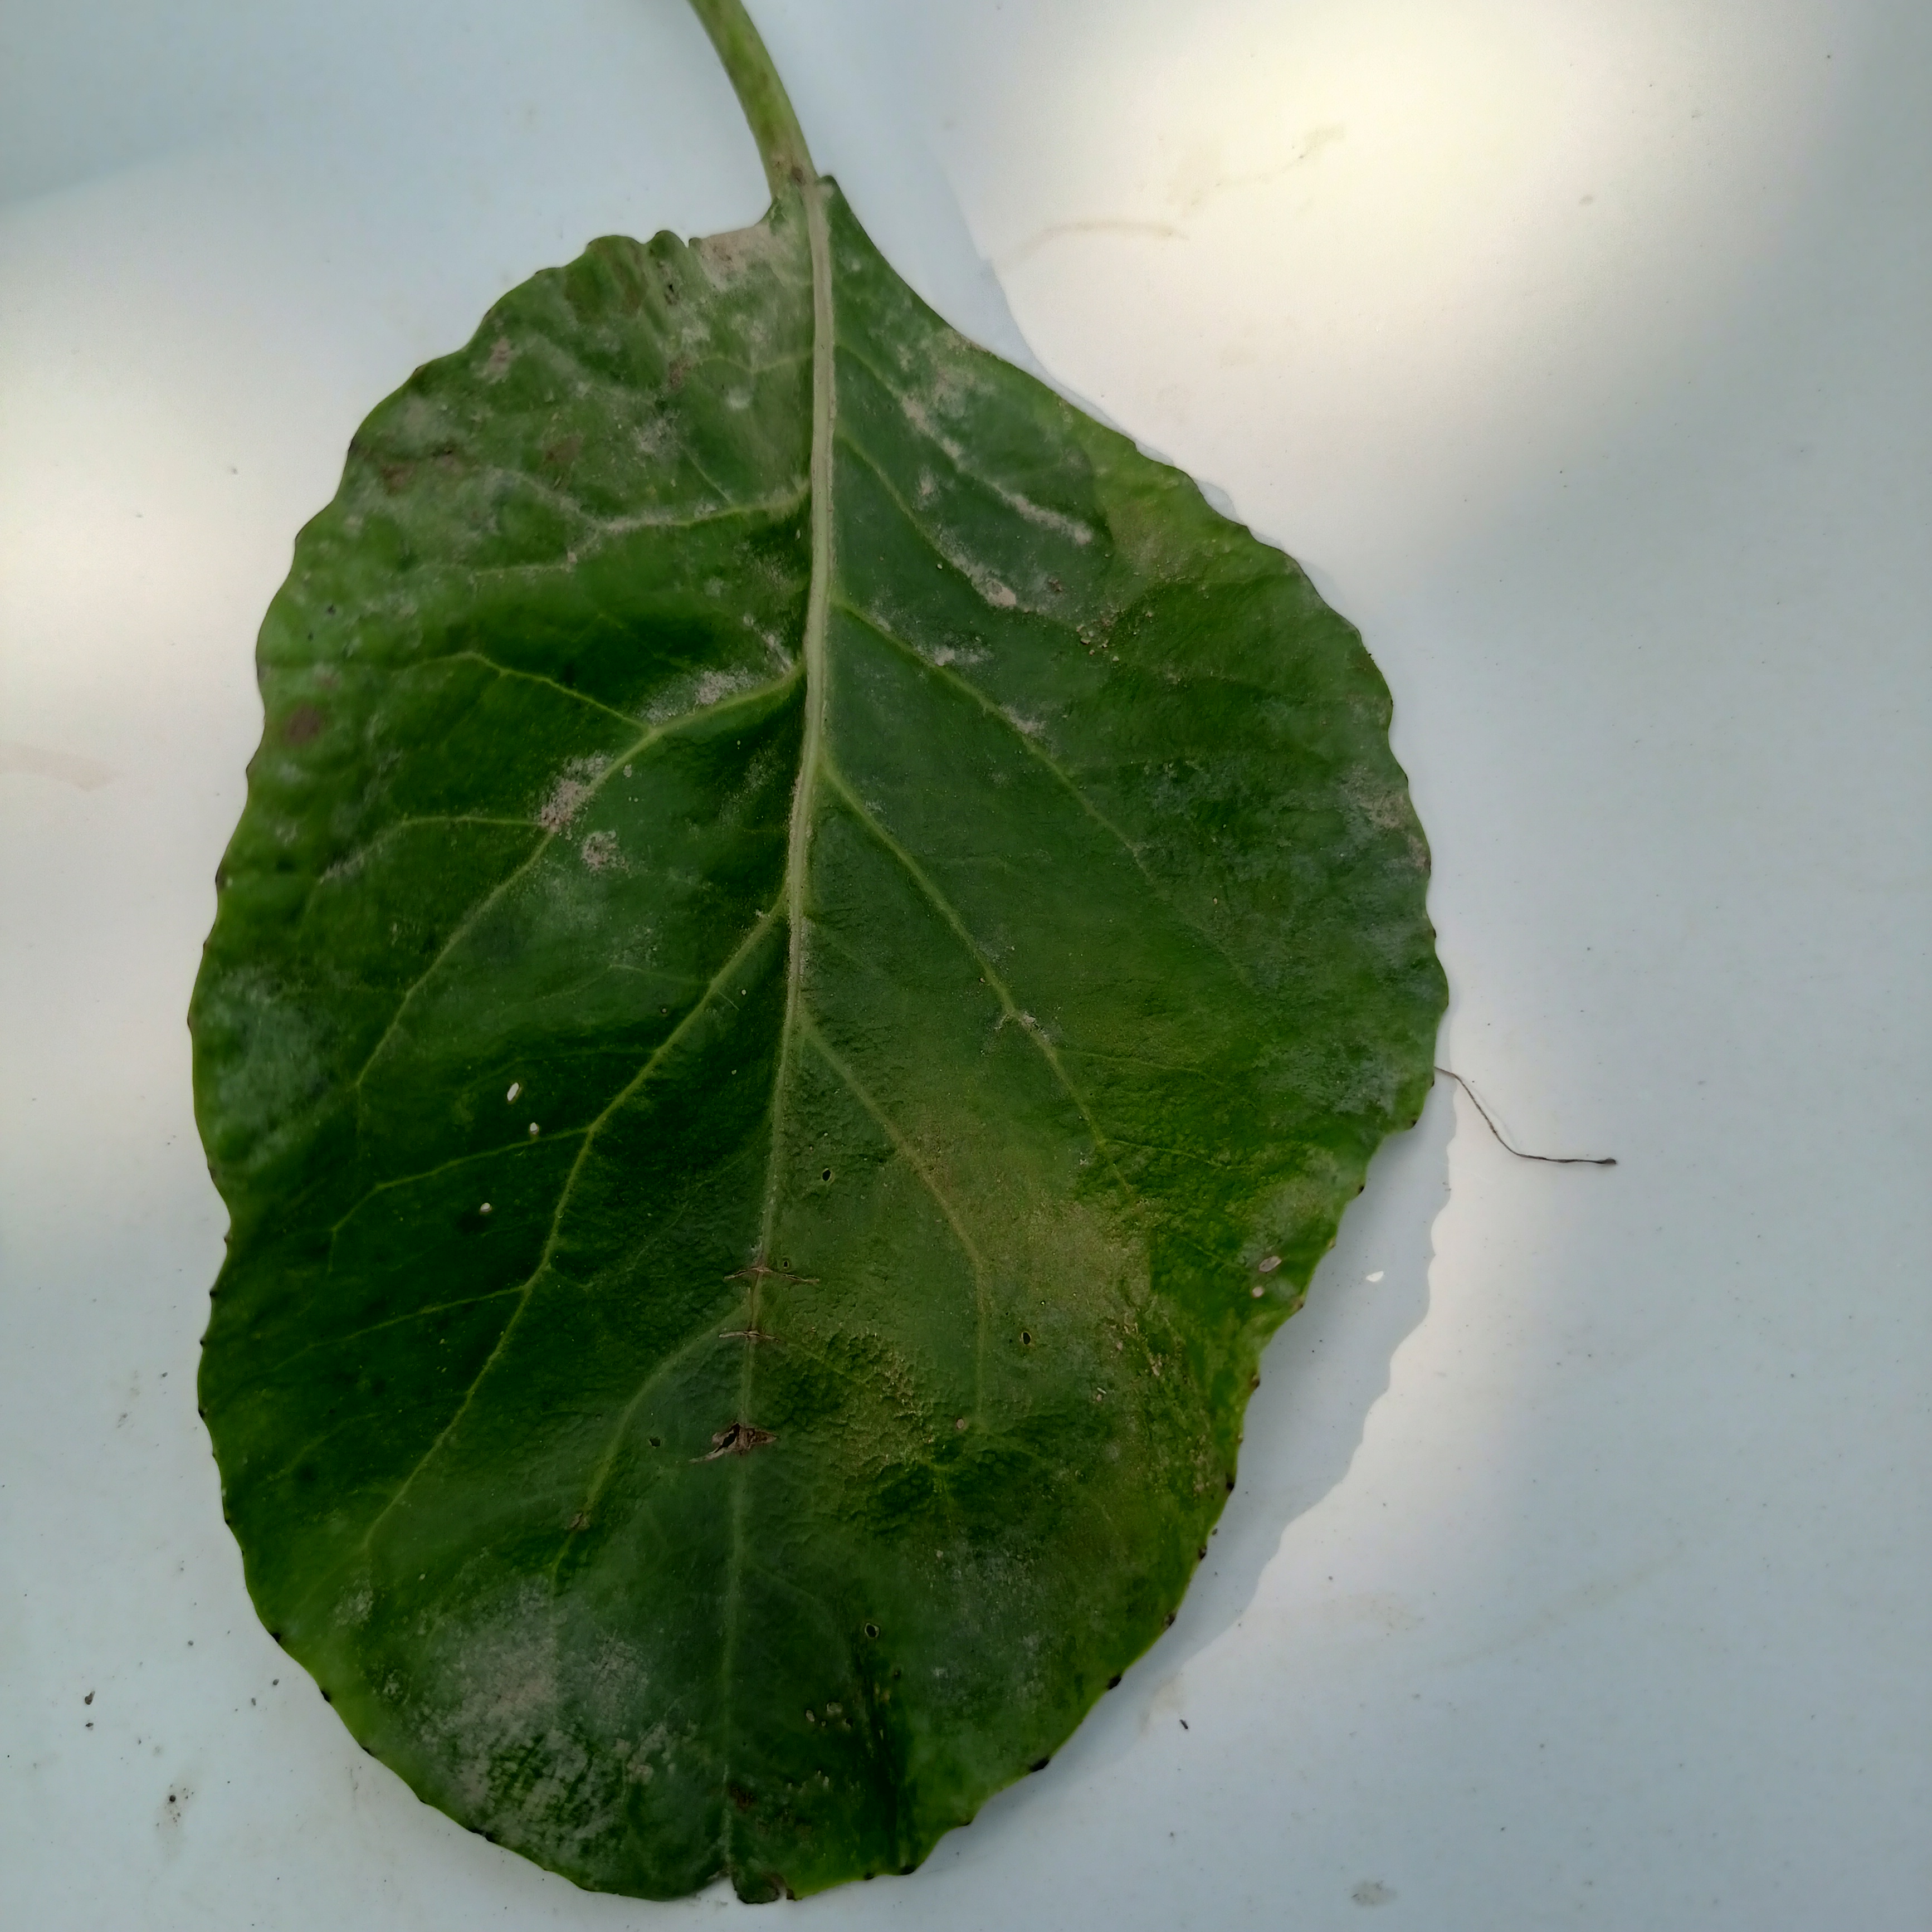
Label: Healthy